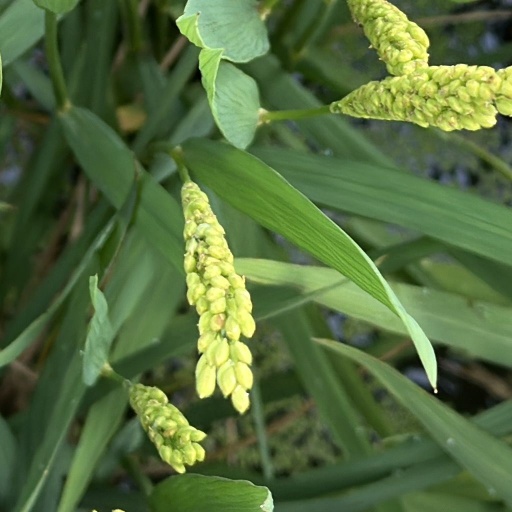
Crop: rice